Harnham

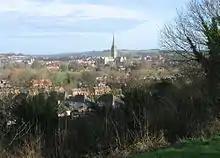
View across West Harnham to Salisbury Cathedral from Harnham Slope

In the 13th century, Salisbury sited its new Cathedral on the flat fertile plain encircled by the Avon and protected by Harnham Hill, a chalk escarpment which rises steeply to the south. Harnham Slope comprises an area of woodland on the northern slope of Harnham Hill, including the West Harnham Chalk Pit, a geological Site of Special Scientific Interest. The upper slope is now managed as a public amenity space which, from its highest point, offers views across Harnham to the city, including the cathedral's spire.